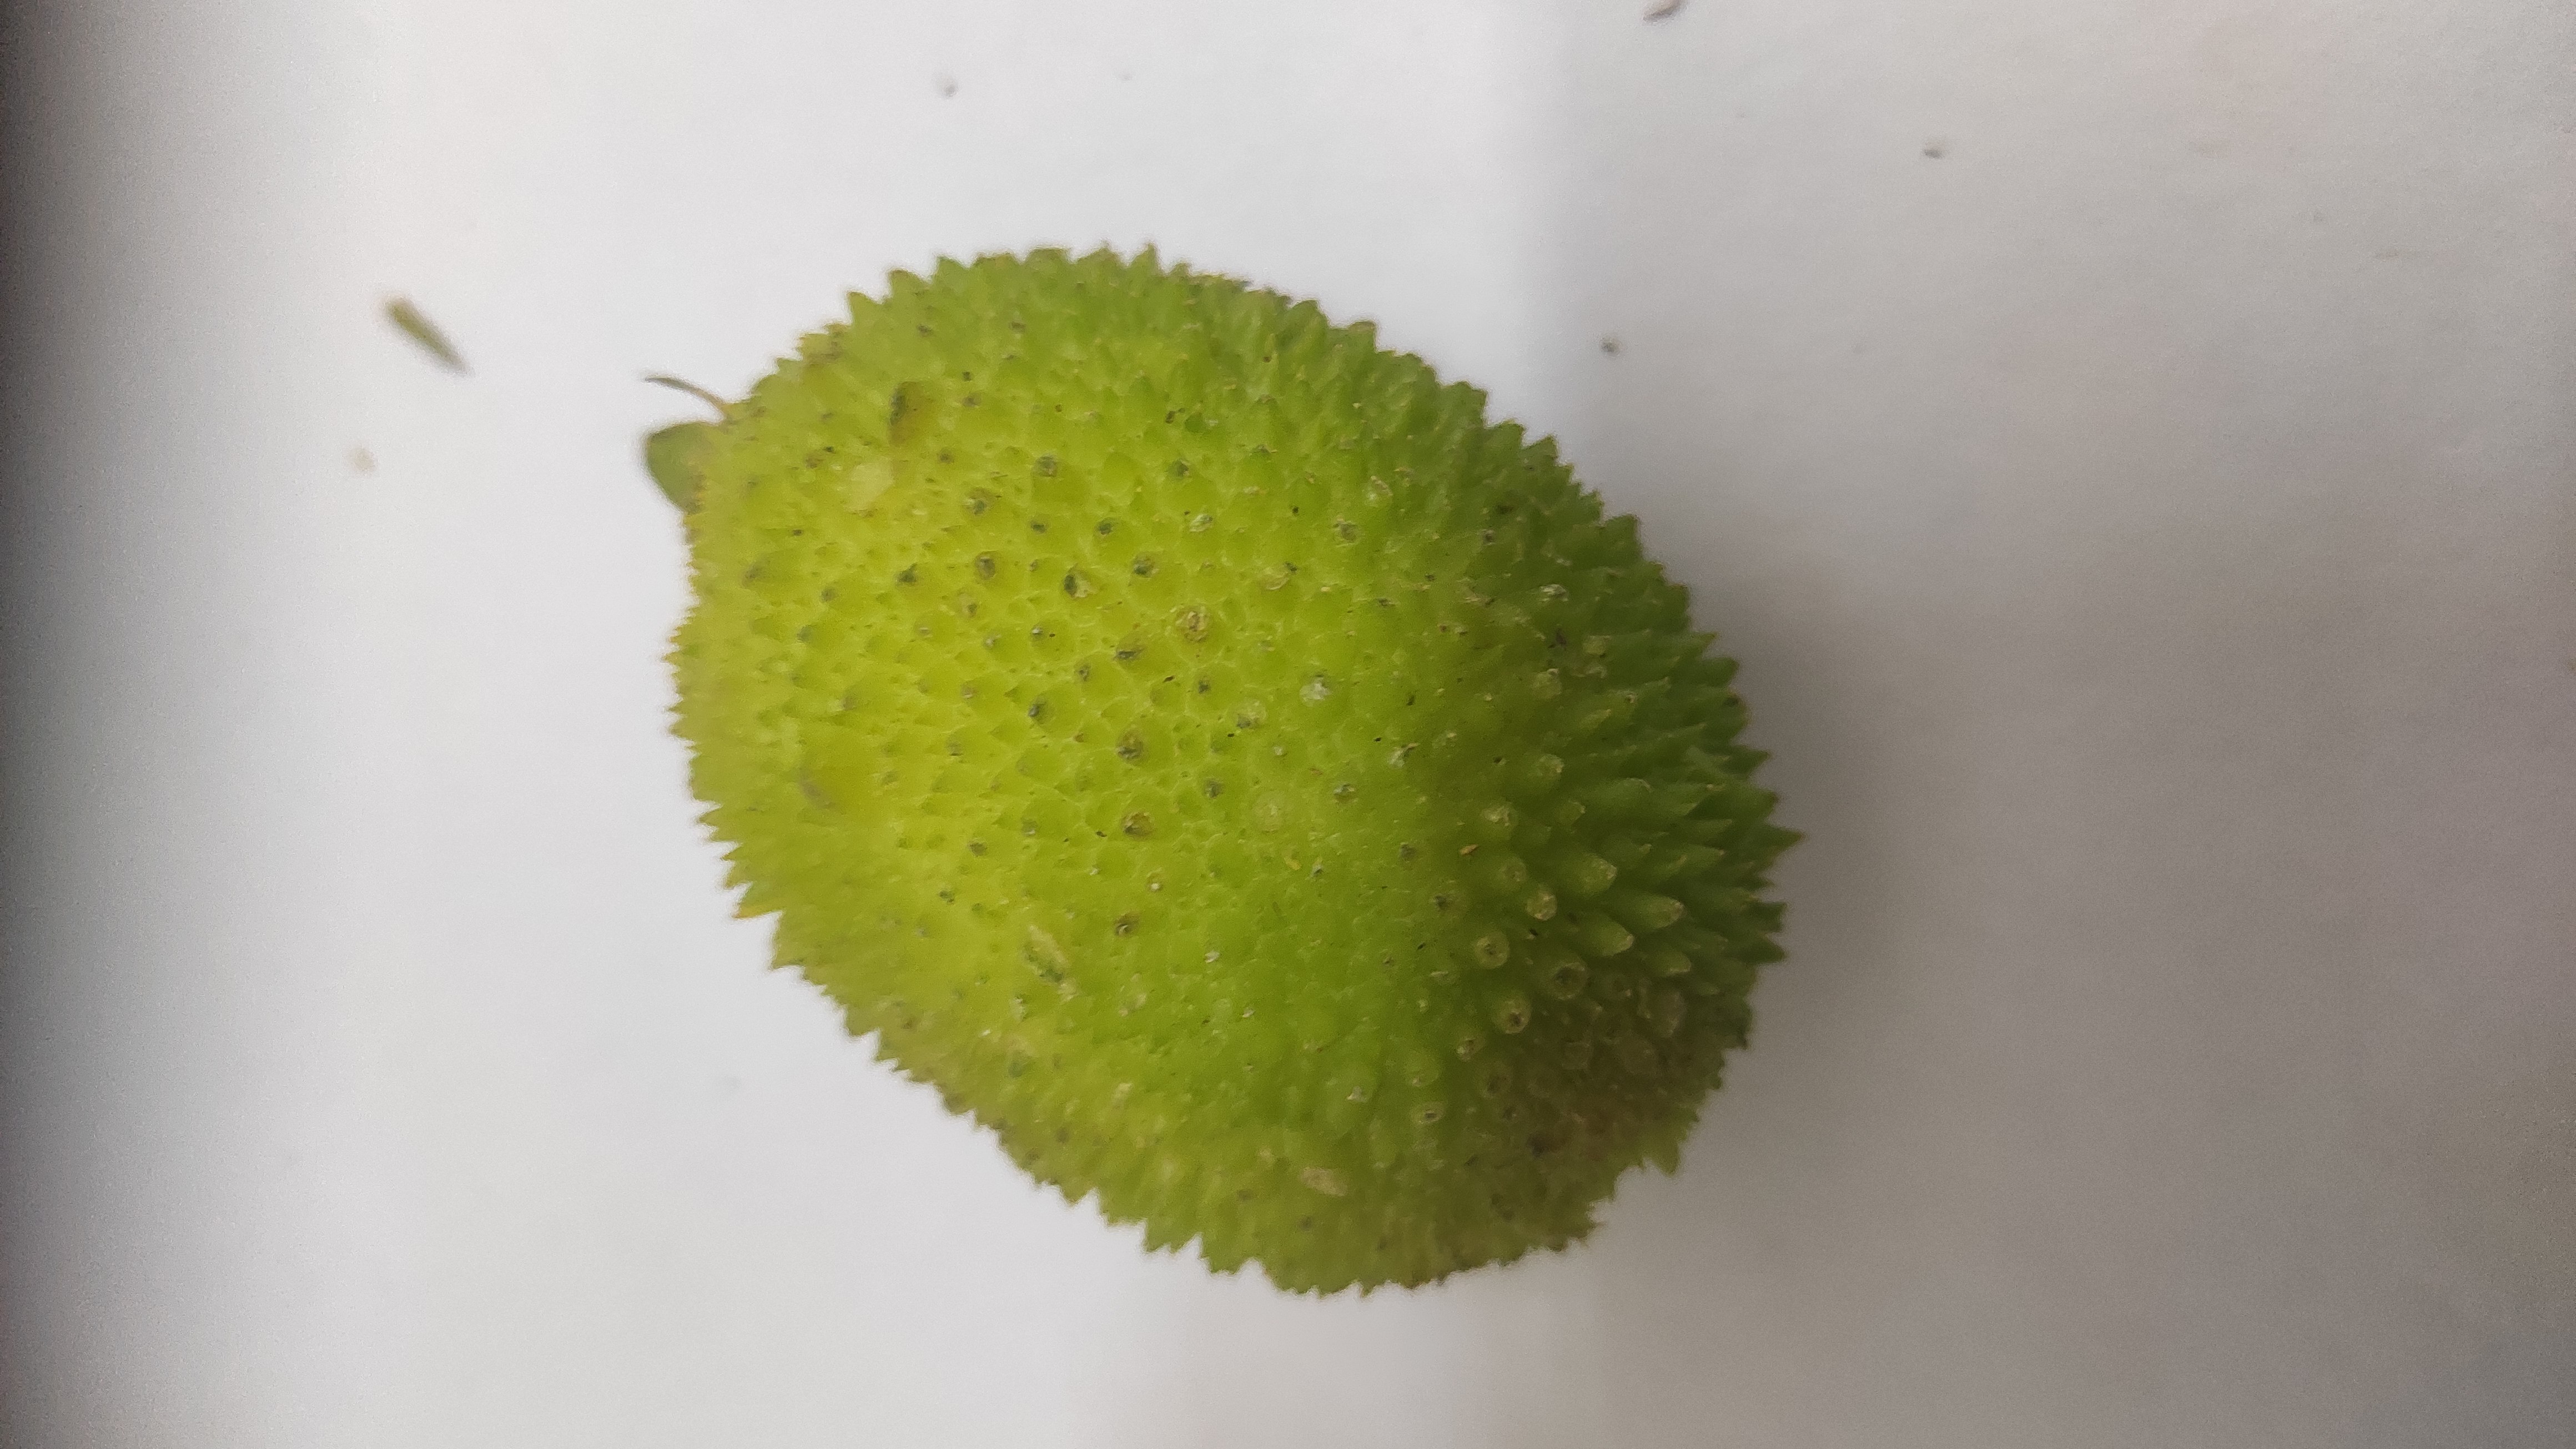
Crop: Spiny Gourd
Condition: Fresh